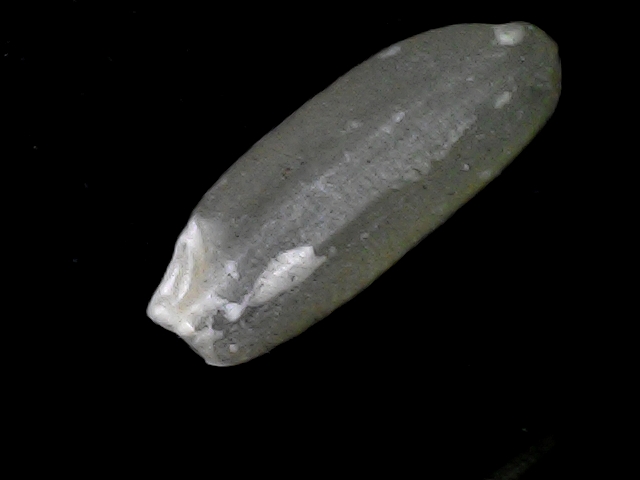
Rice variety: BD56